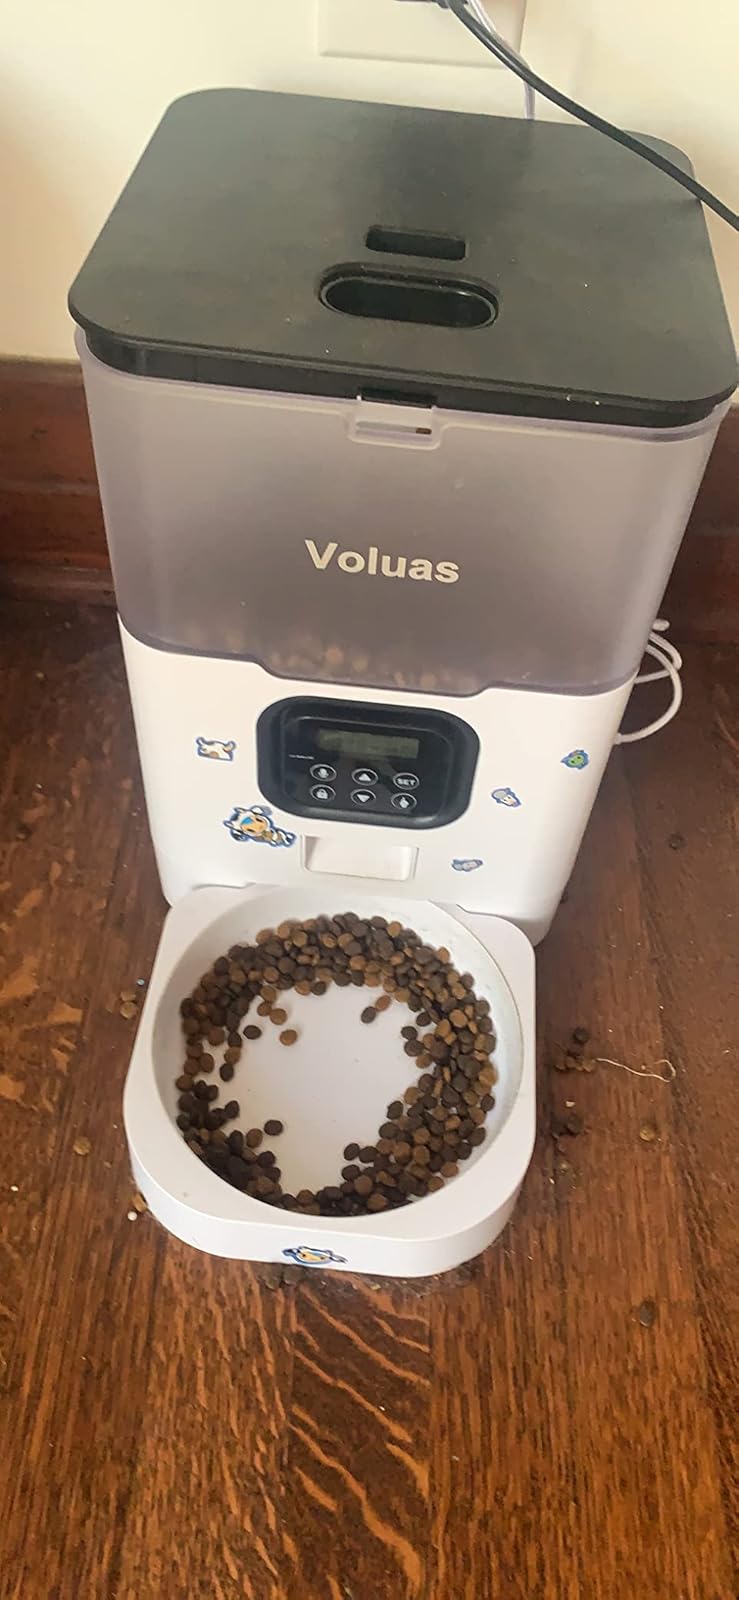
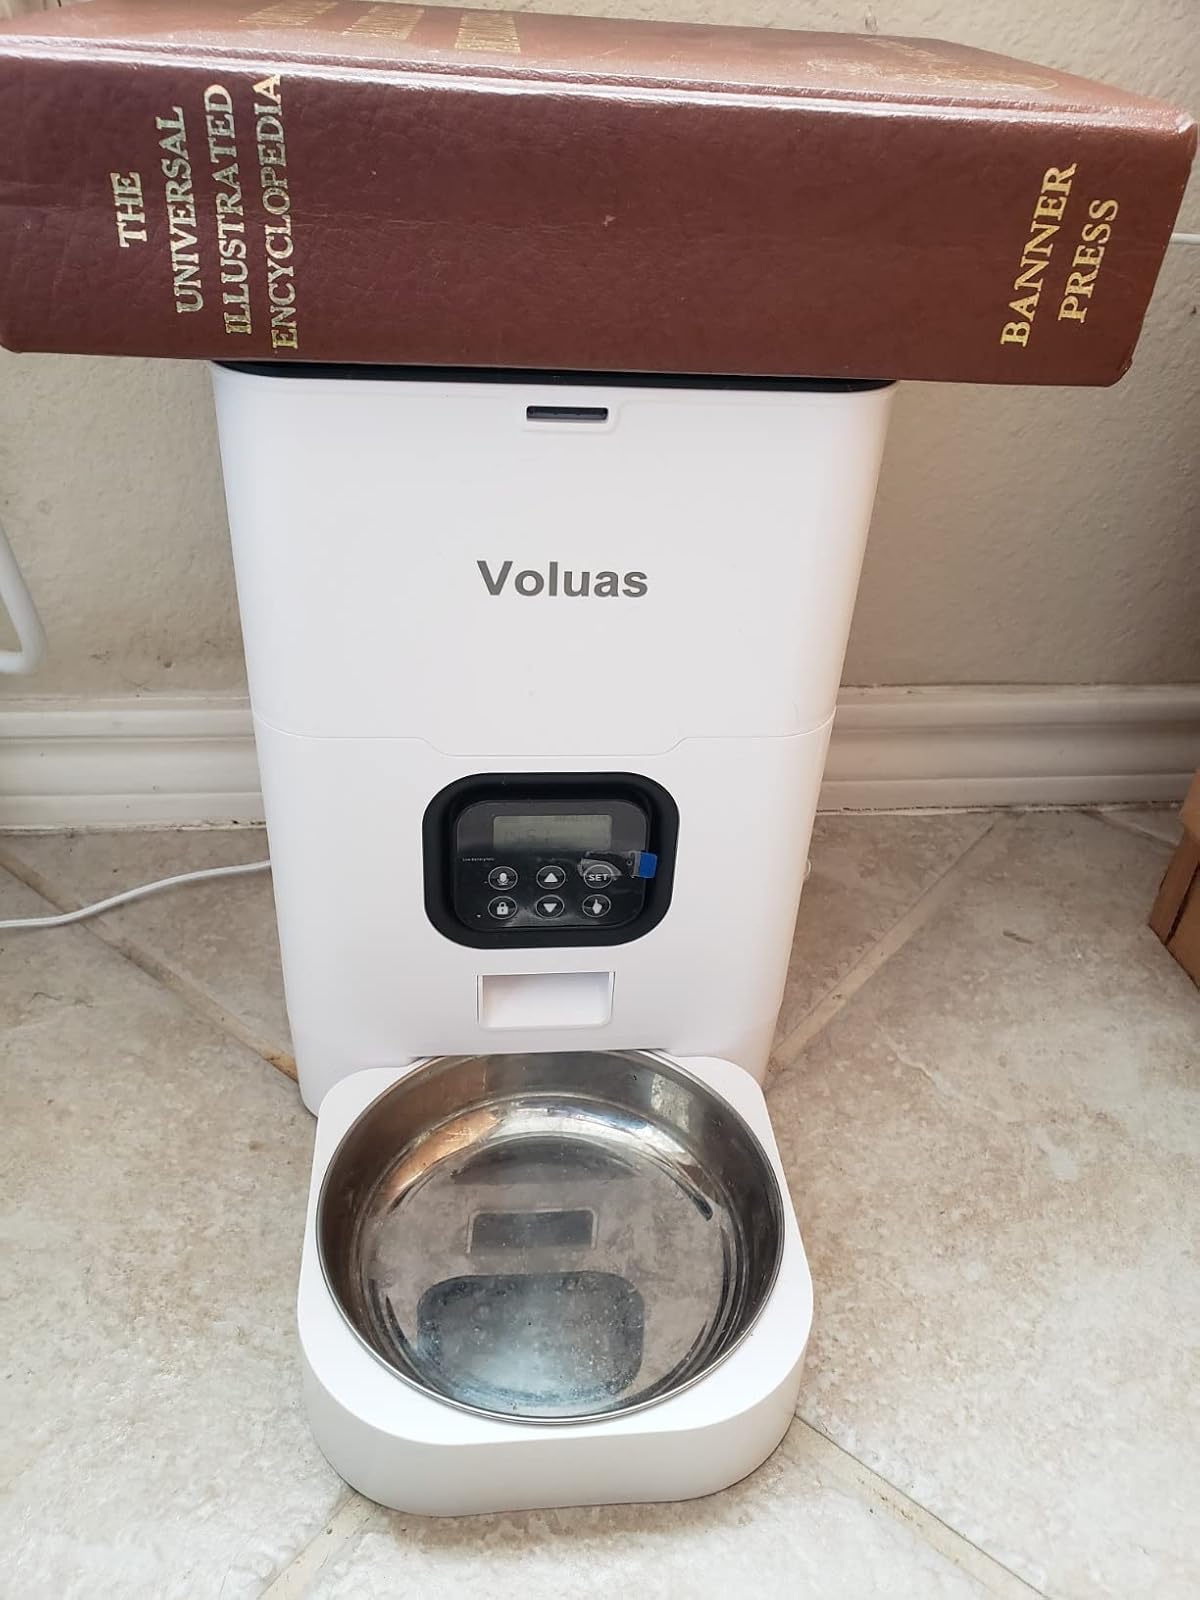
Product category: items_feeder
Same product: no